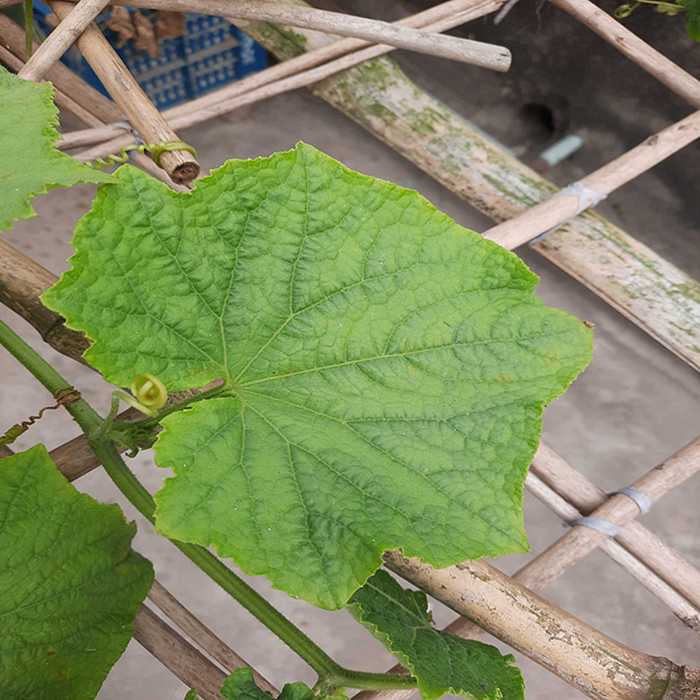
Plant: Cucumber
Label: Fresh leaf